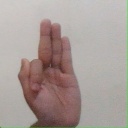
अक्षर: फ